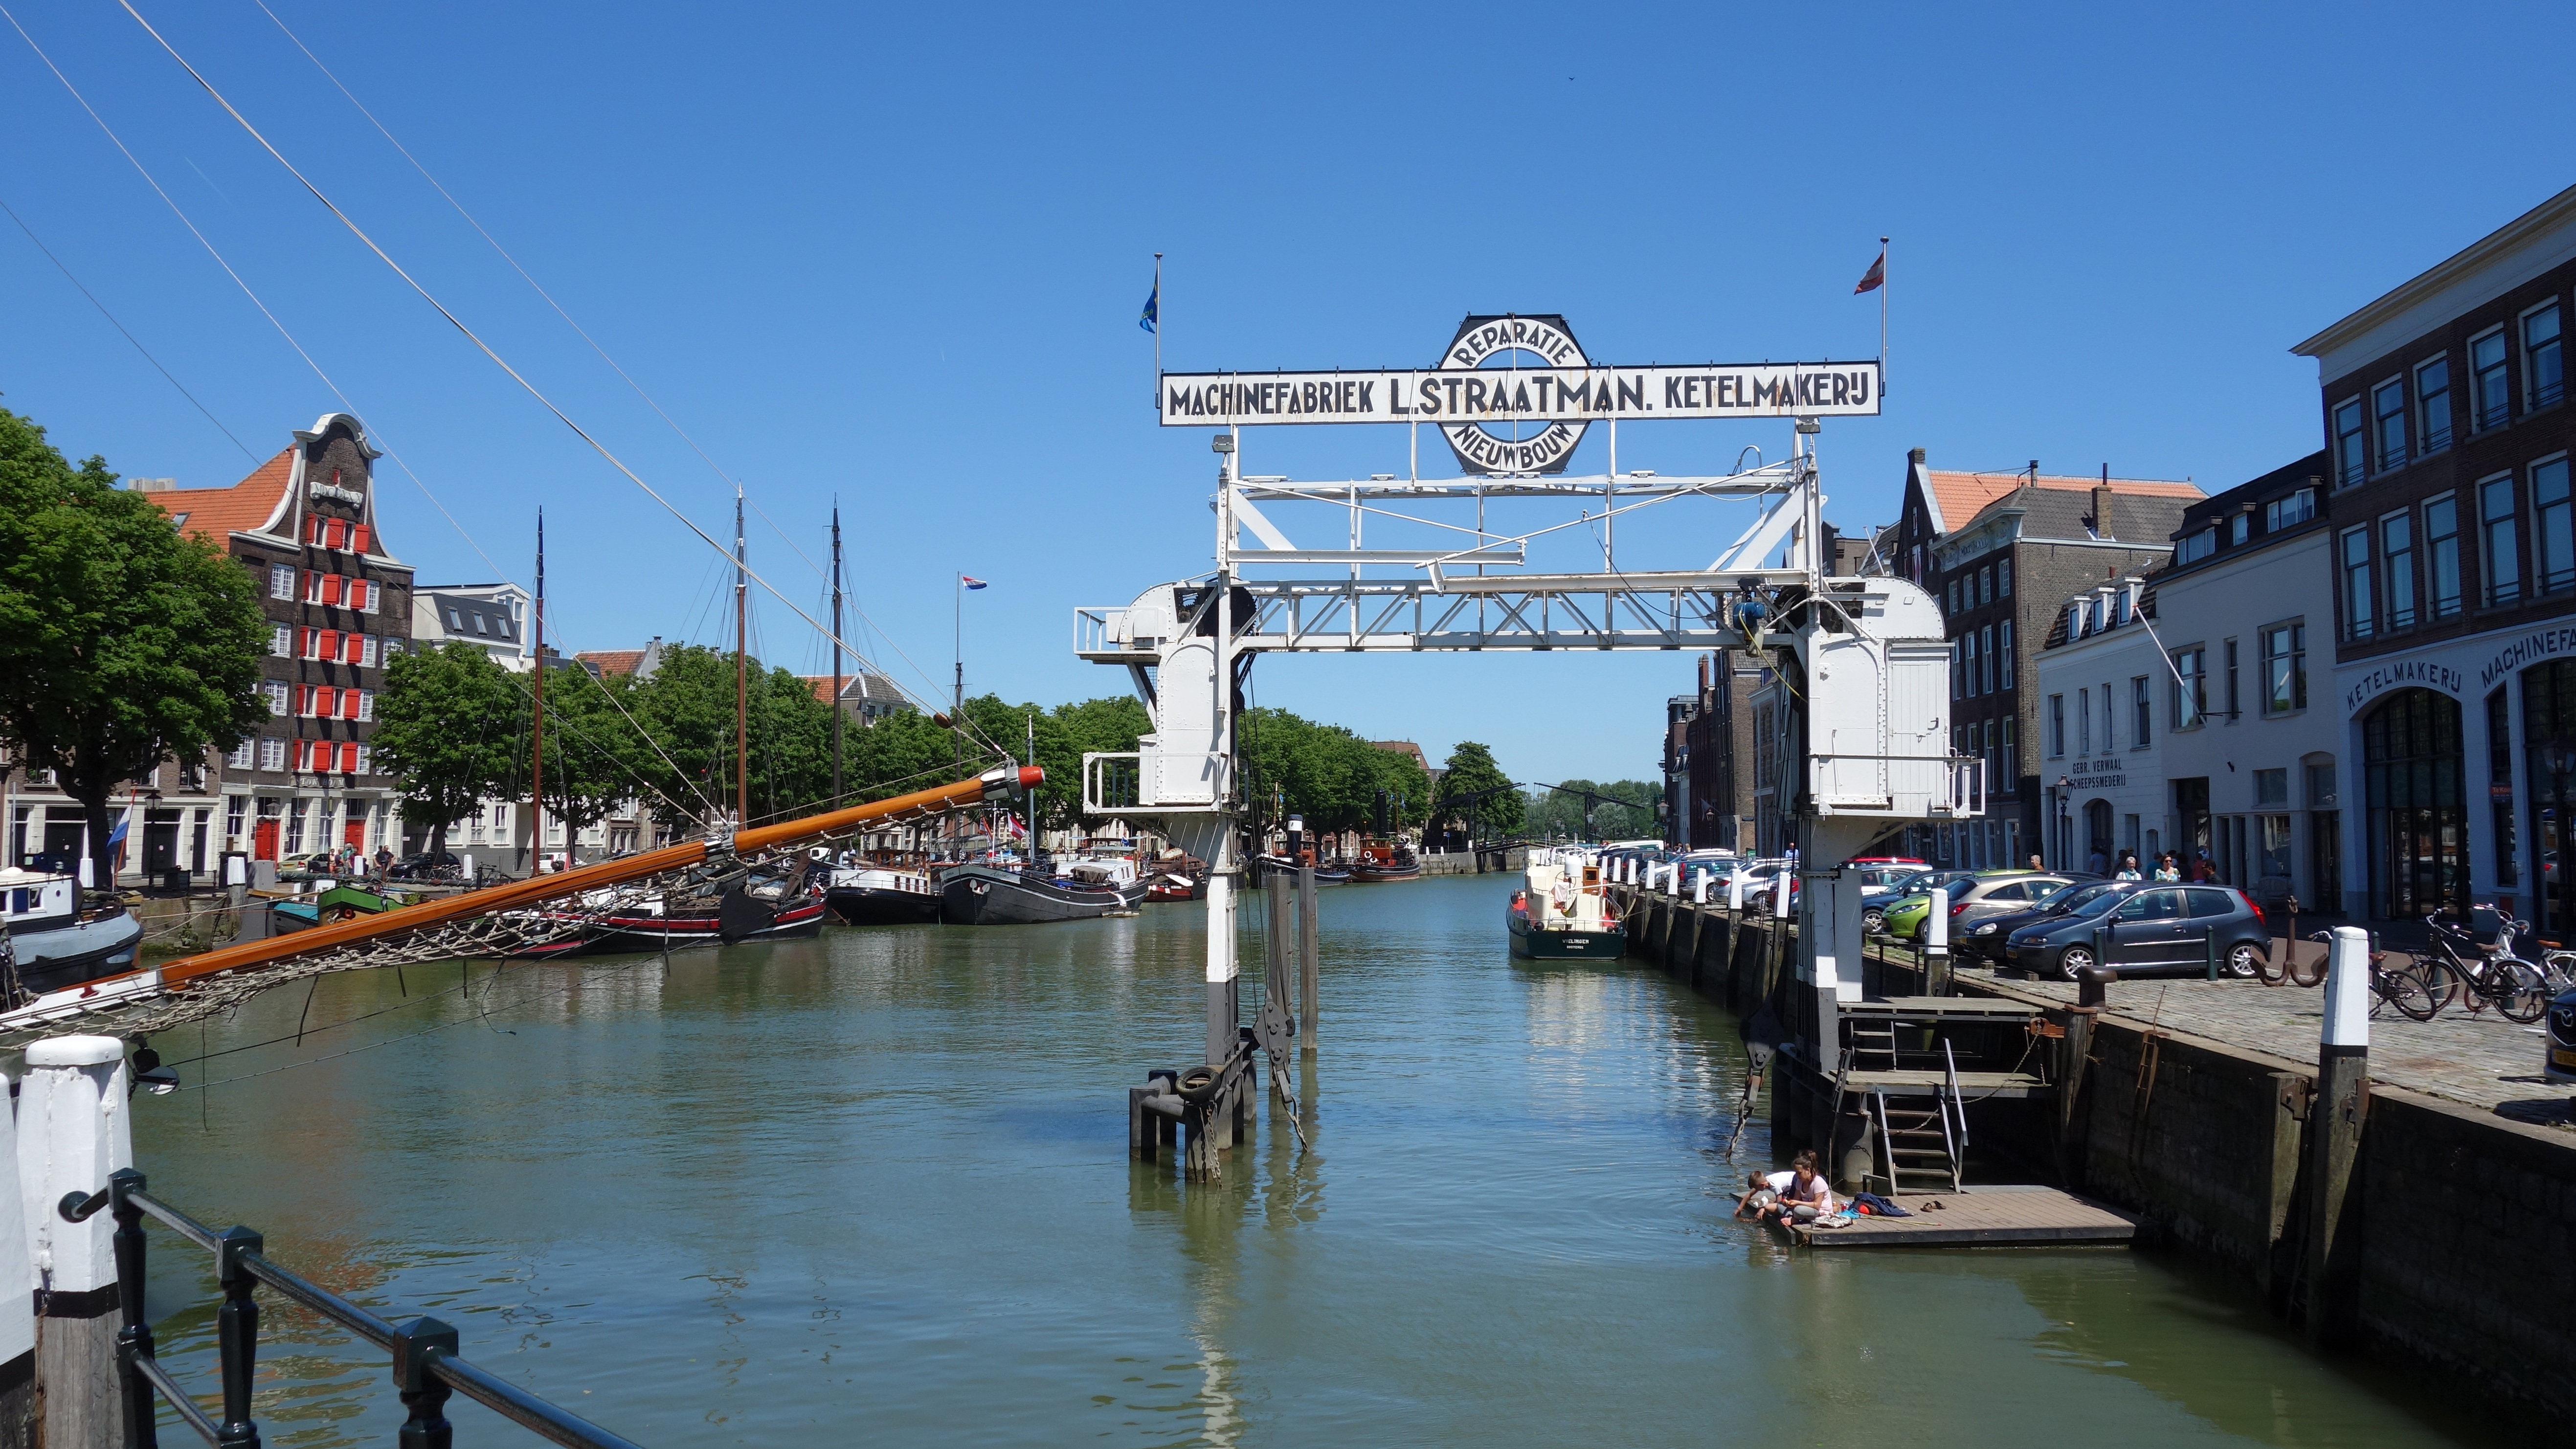
water, dock, boat, town, river, canal, cityscape, vacation, vehicle, harbor, marina, port, tourism, waterway, warehouse, holland, netherlands, shipbuilding, dordrecht, city cityscape